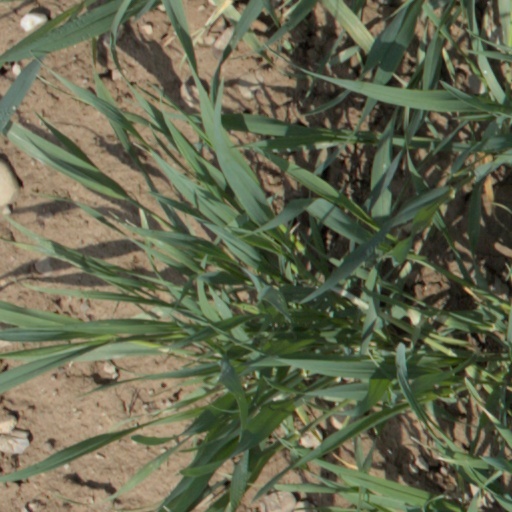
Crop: wheat